Derrick Zimmerman

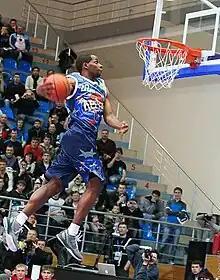
Derrick Zimmerman dunks during the Dunk contest at the Ukrainian Superleague All-Star day in Kharkiv, April 2011.

Derrick Dewayne Zimmerman (born December 2, 1981) is an American former professional basketball player. He played collegiately at Mississippi State University.